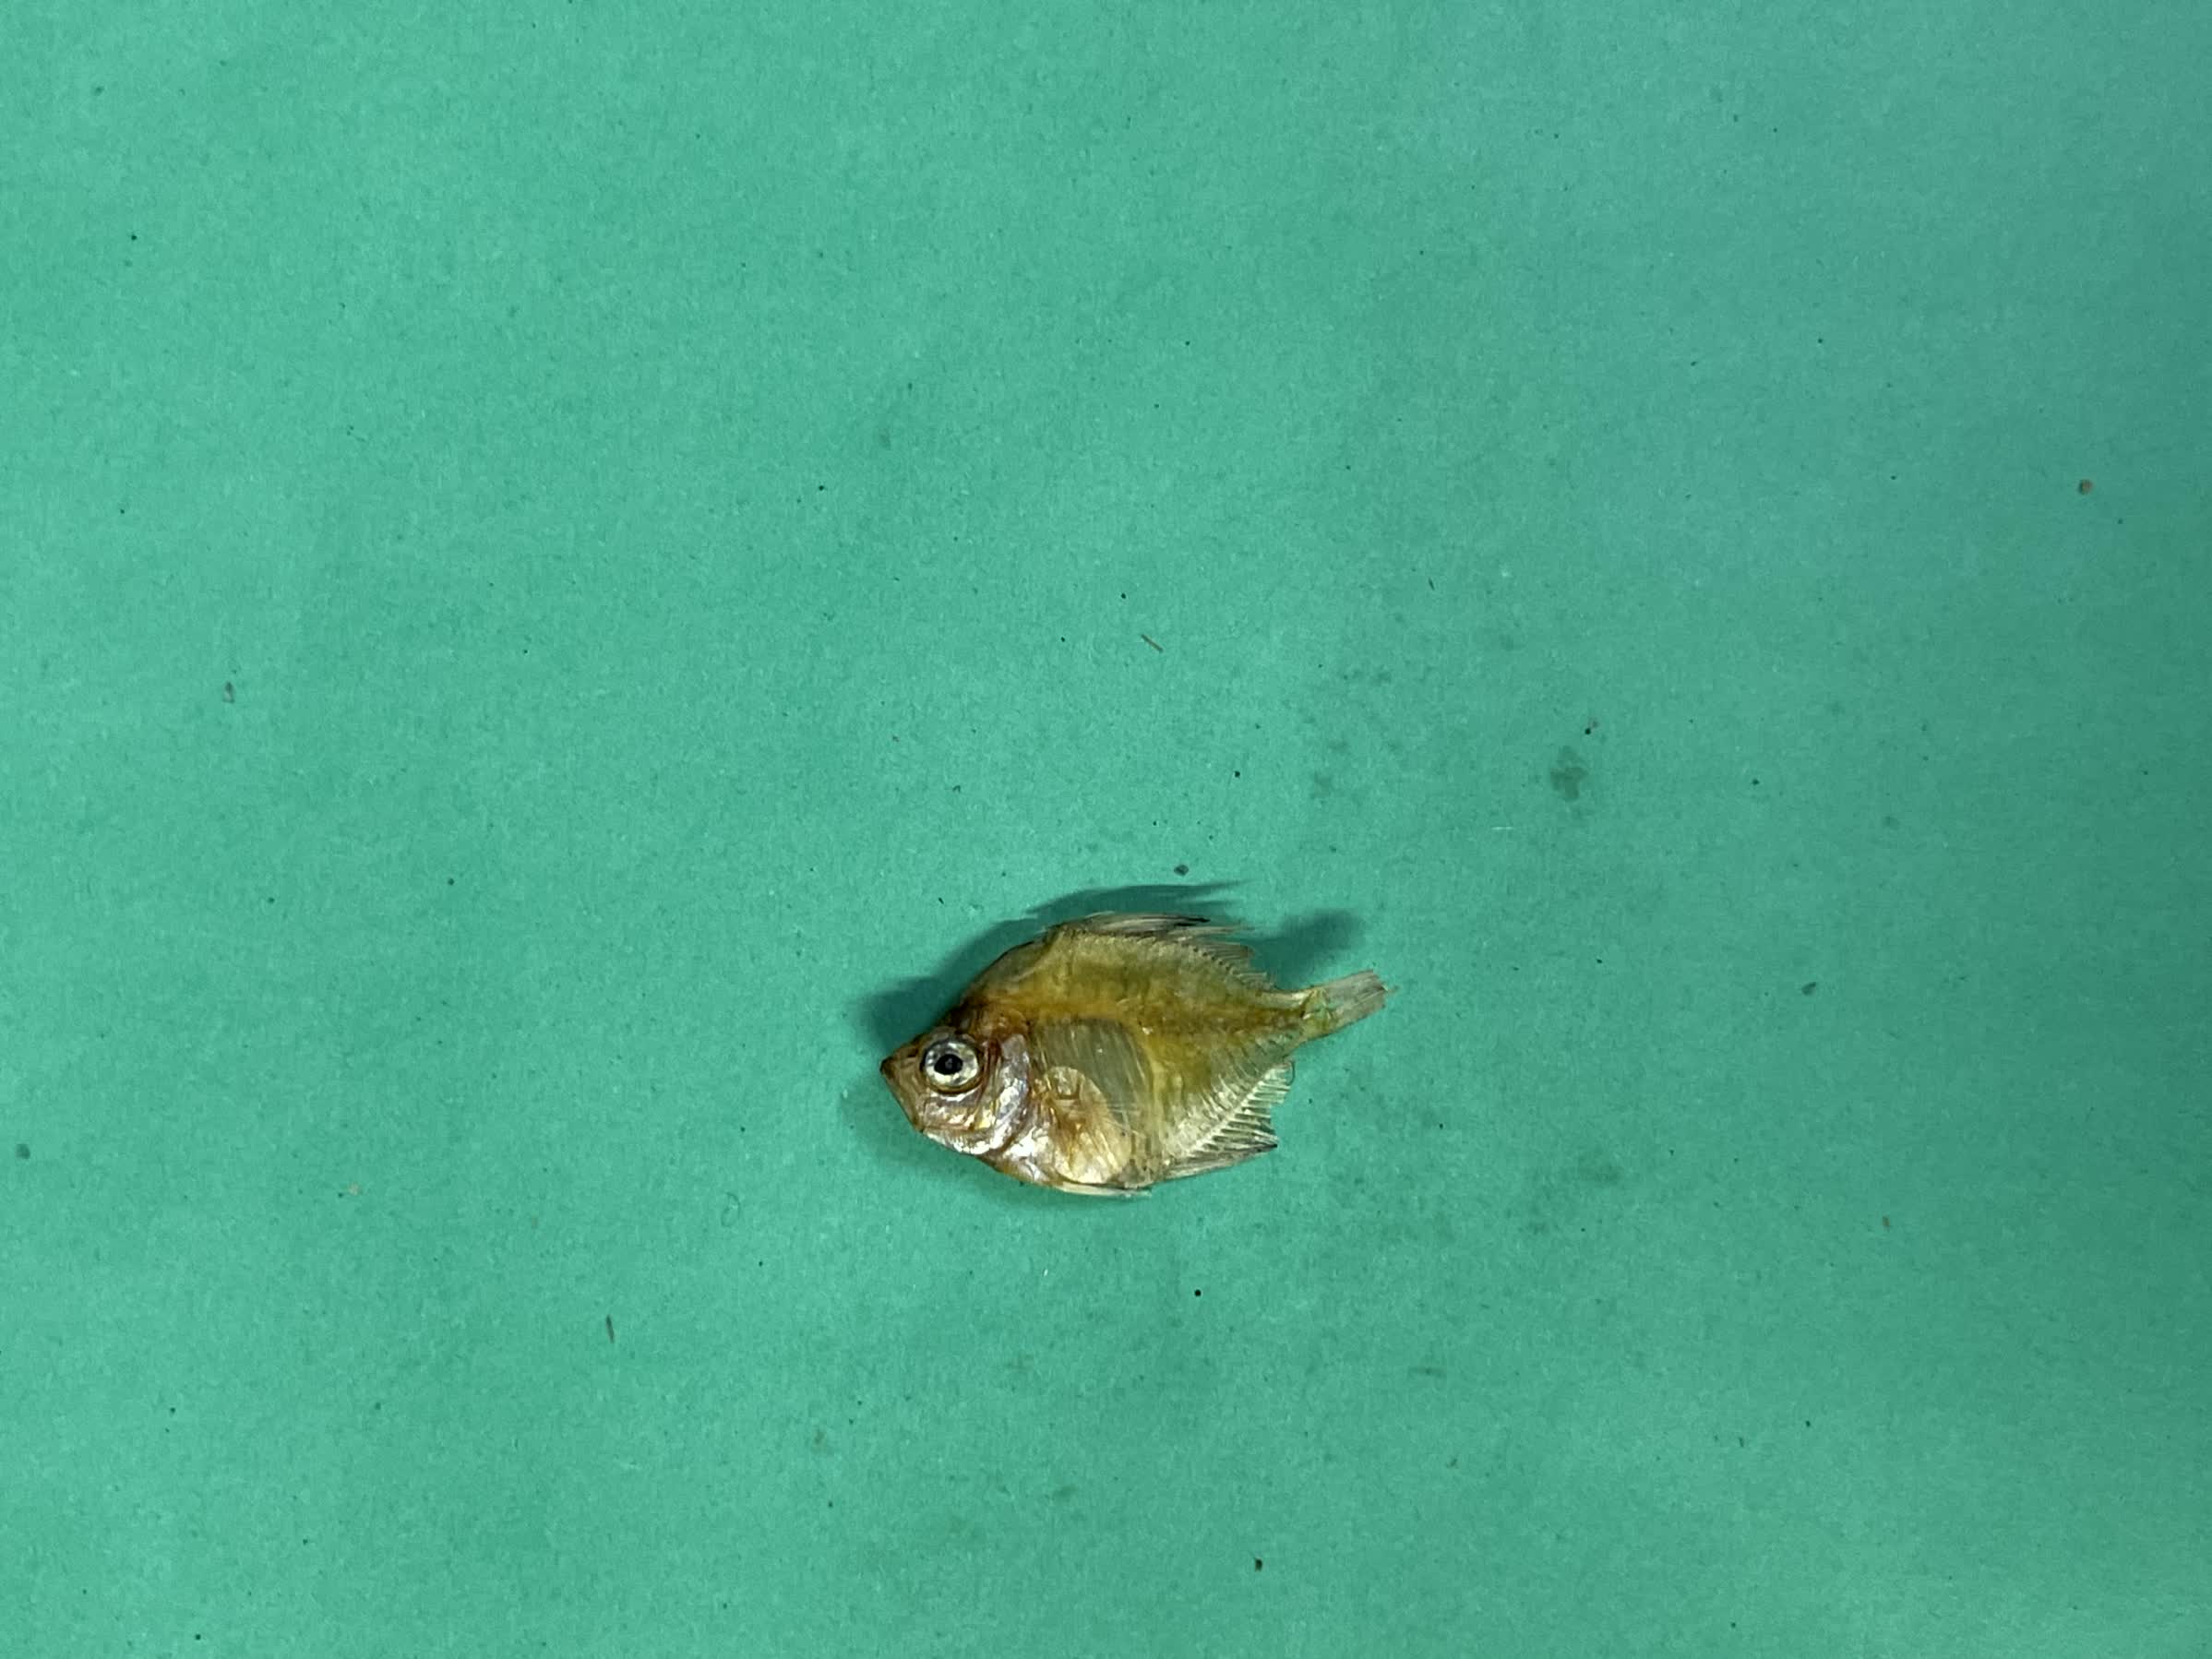
Species: Chanda